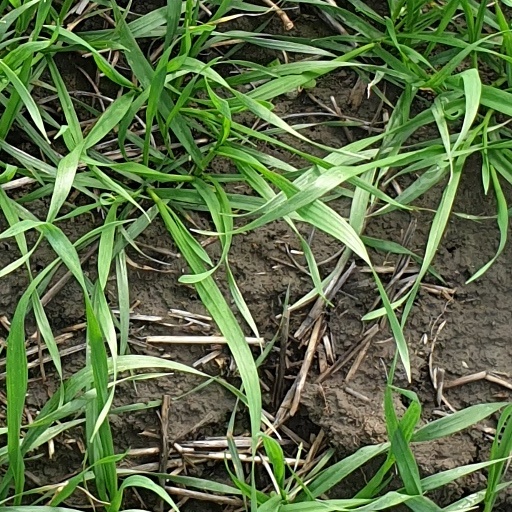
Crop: wheat